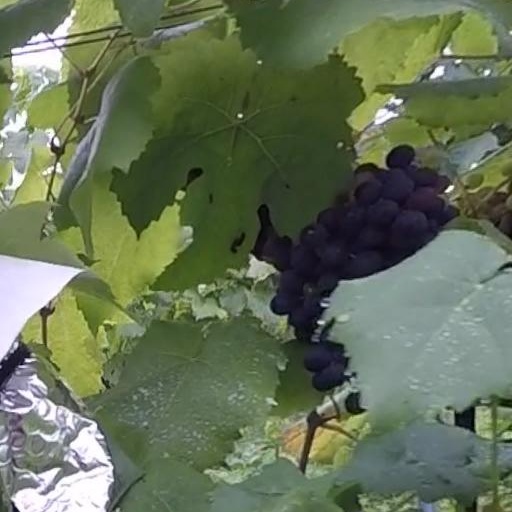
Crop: grape